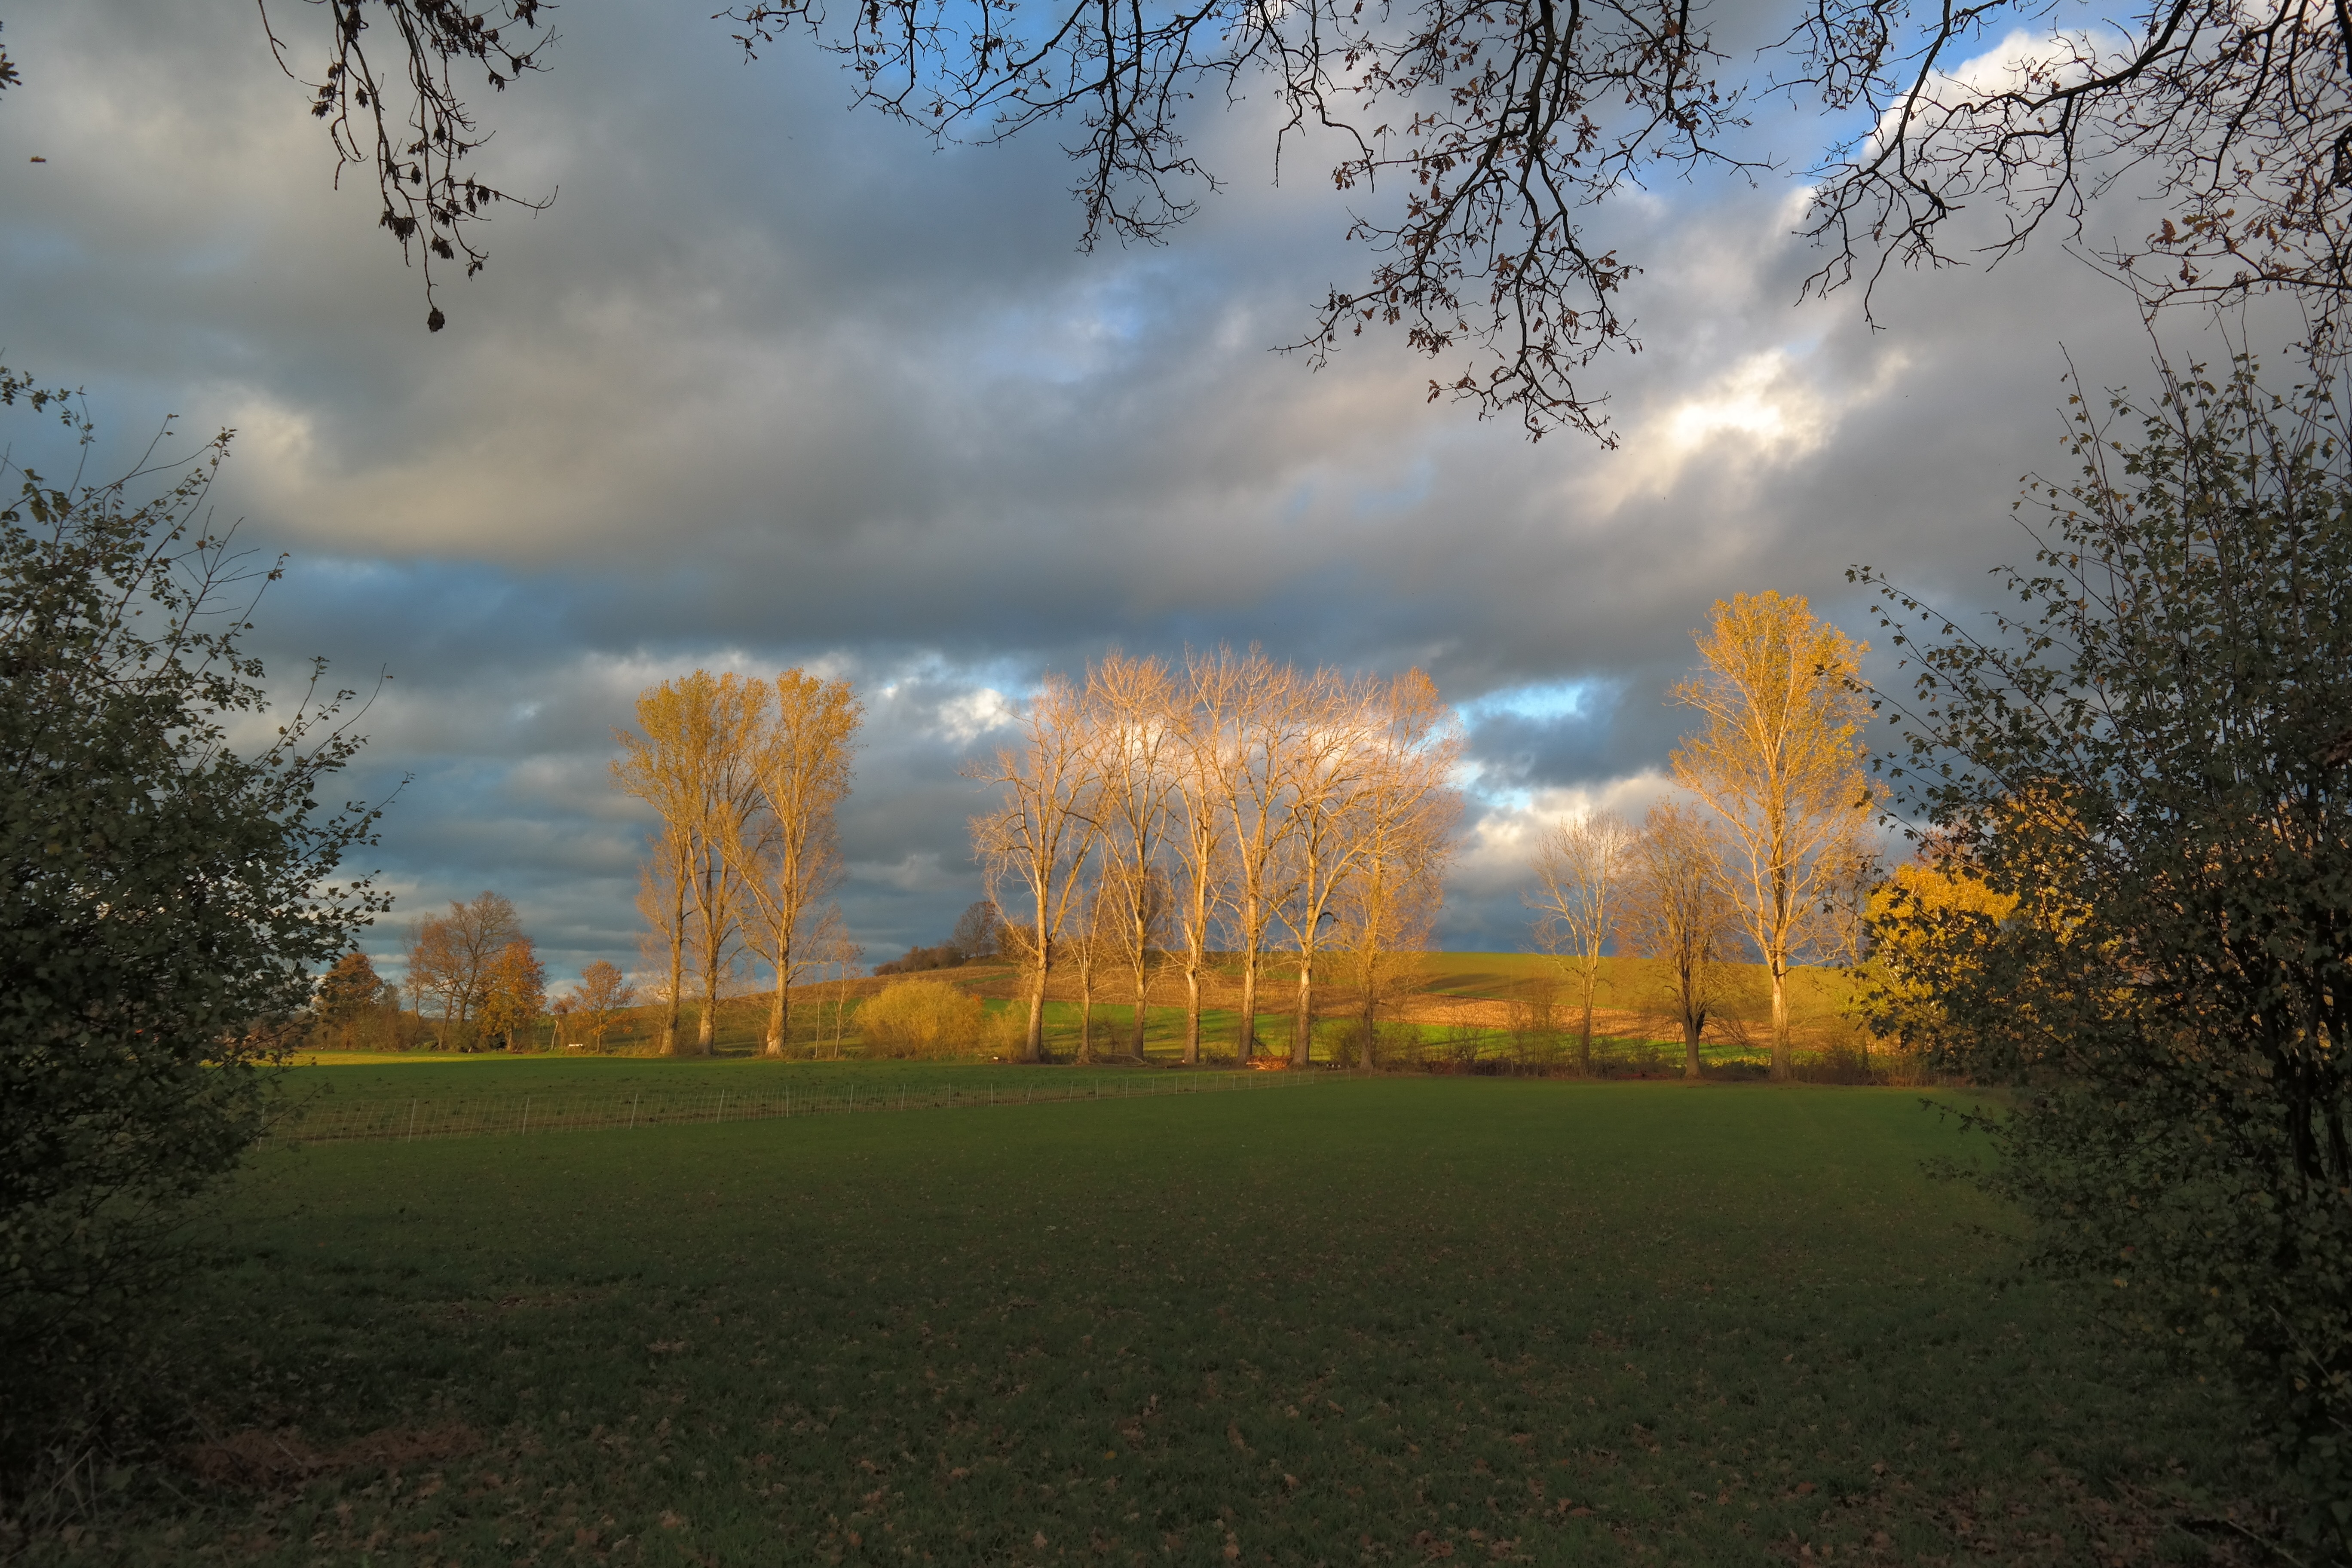
landscape, tree, nature, forest, grass, horizon, light, cloud, plant, sky, sun, sunrise, sunset, mist, field, meadow, prairie, sunlight, morning, leaf, flower, dawn, dark, dusk, evening, reflection, autumn, shadow, season, trees, autumn mood, emerge, coloring, hell, idyll, sky blue, rural area, autumn light, intensive, atmospheric phenomenon, woody plant, intense colours